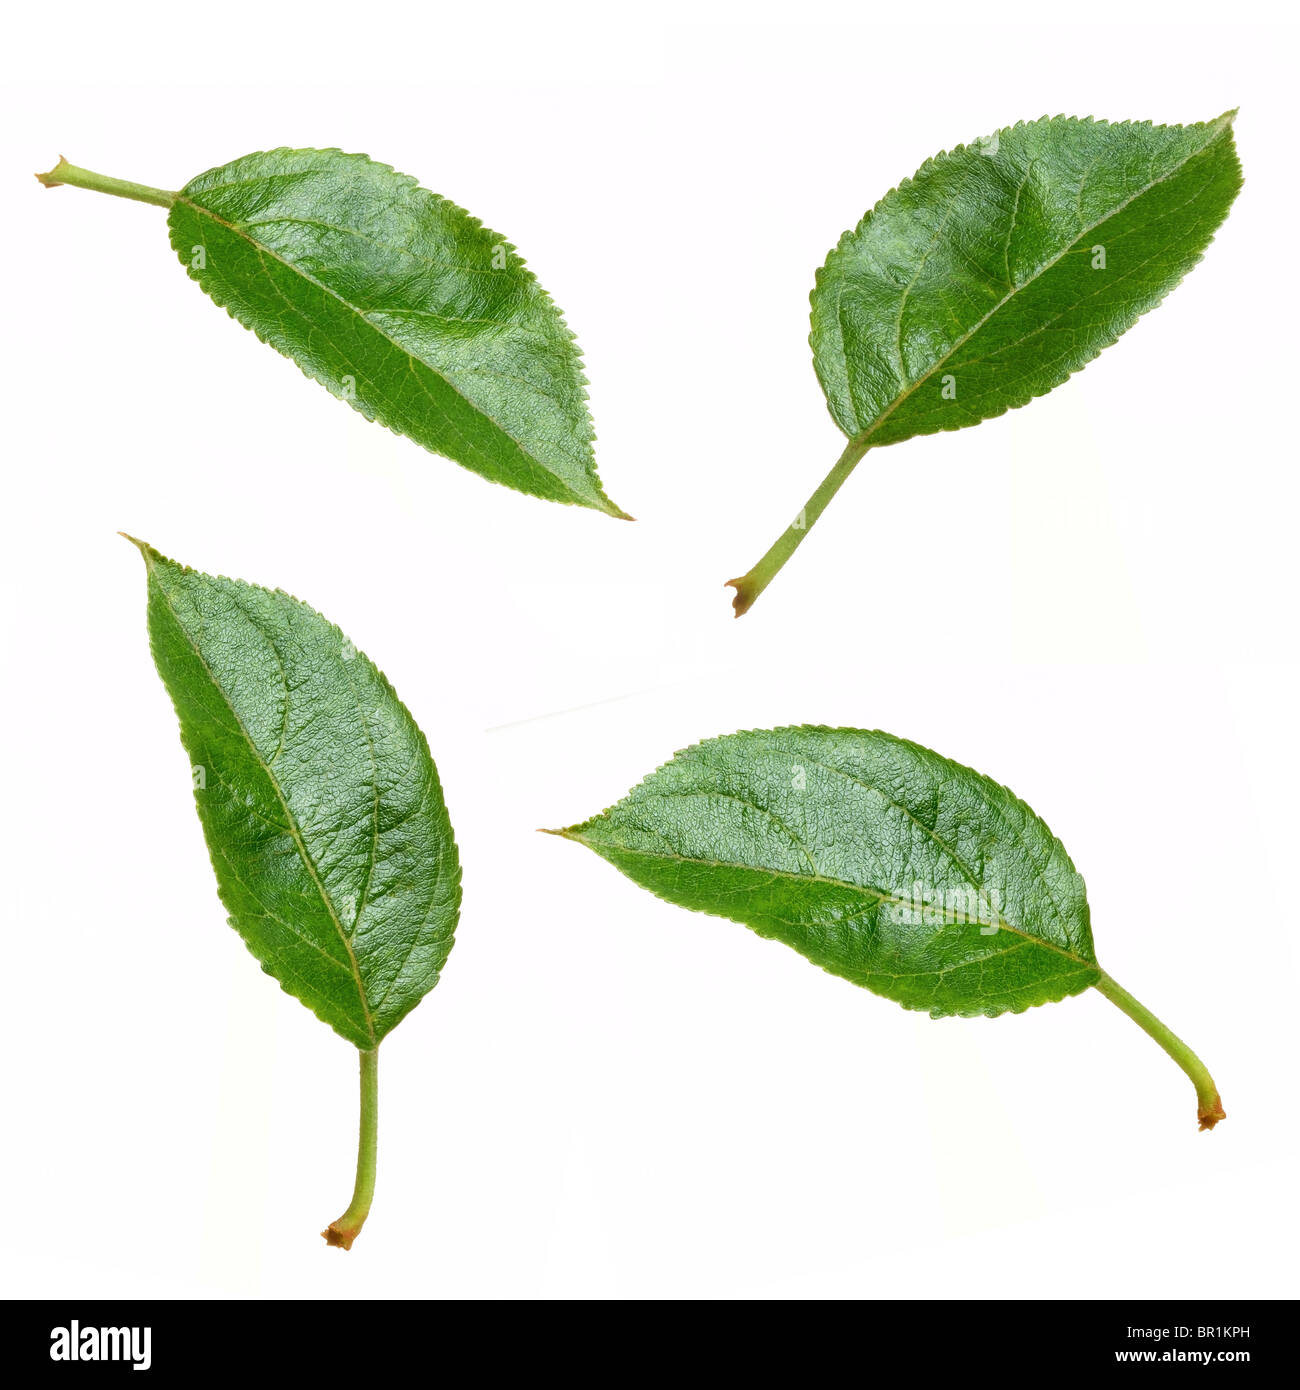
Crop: apple
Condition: healthy